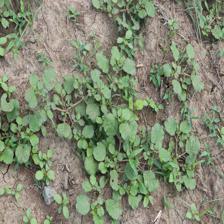
Label: BroadLeafWeed